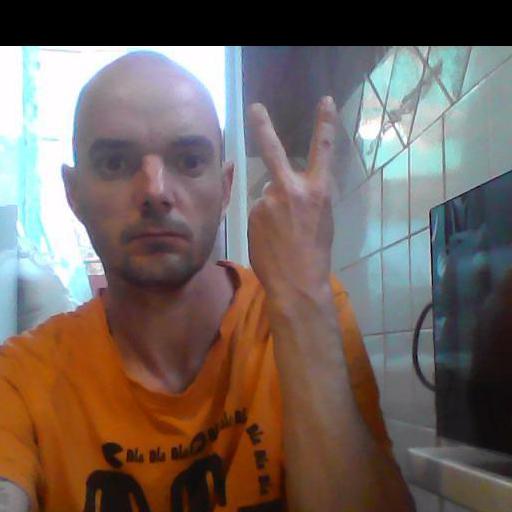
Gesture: peace_inverted